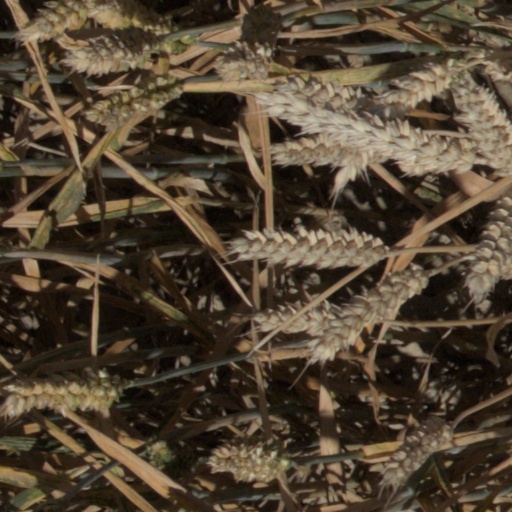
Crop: wheat